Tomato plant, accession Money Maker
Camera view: tilt-top (135 deg); turntable rotation: 90 degrees
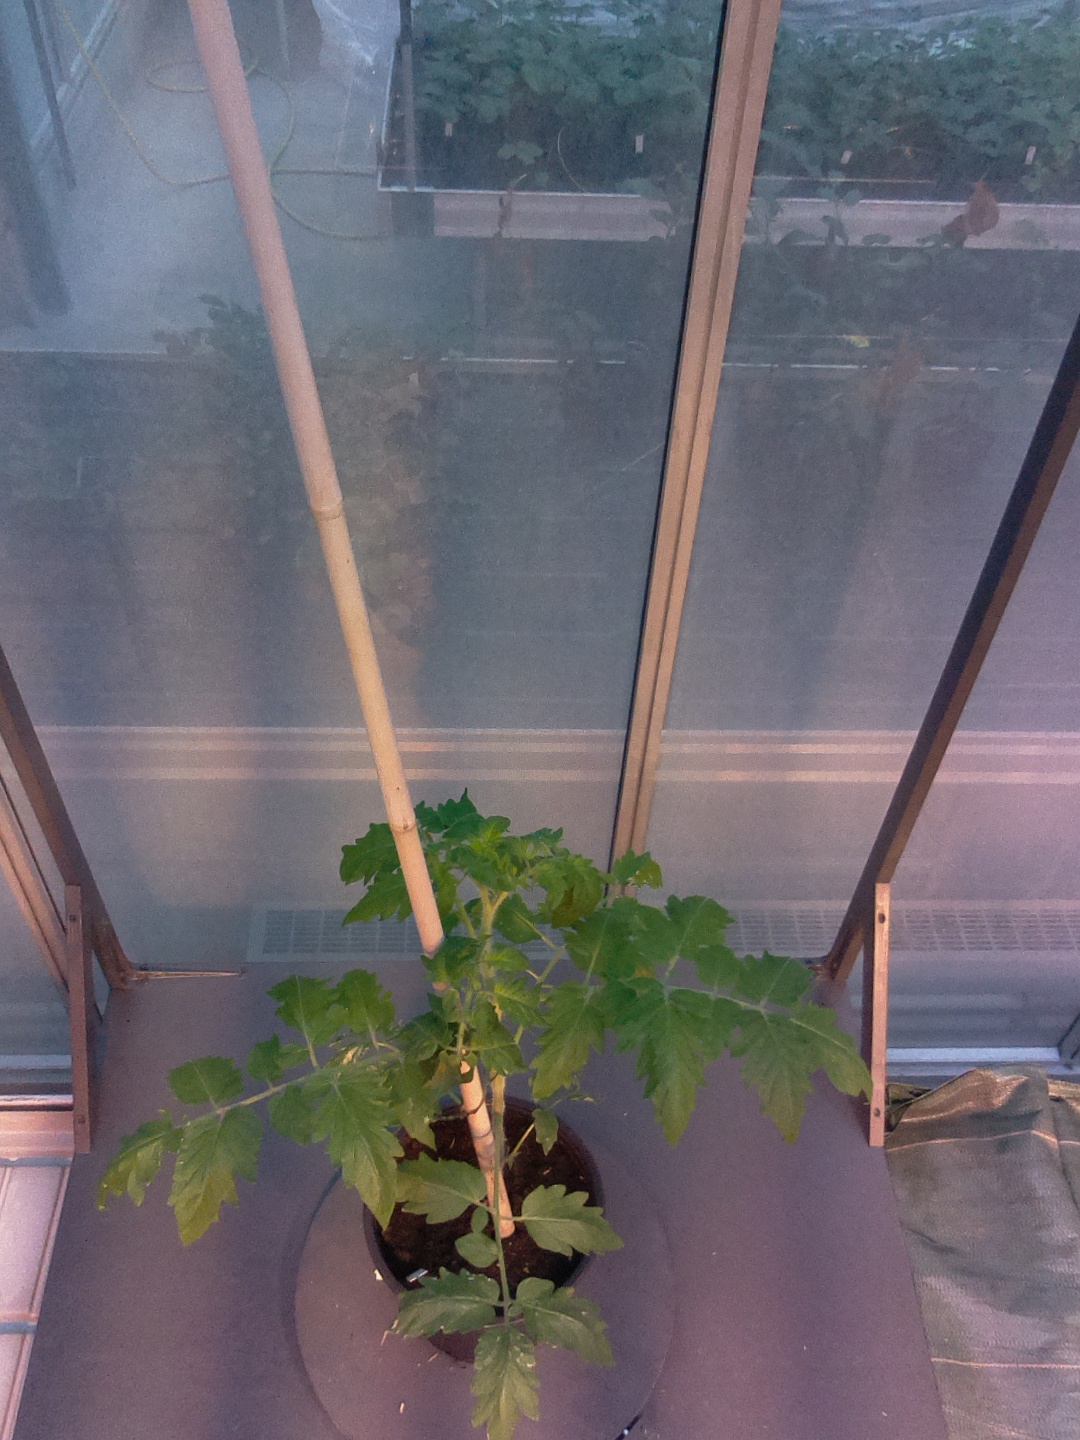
BBCH growth stage 14: 8 of true leaves visible